Carronbridge railway station

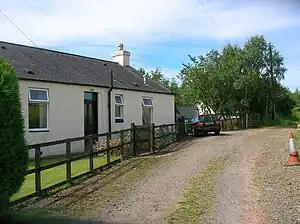
Station buildings at Carronbridge

Carronbridge railway station was a railway station in Dumfries and Galloway north of Dumfries, serving the village of Carronbridge and district. The station lay a significant distance from the village of Carronbridge, however it also served a large rural area of scattered farms and cottages.